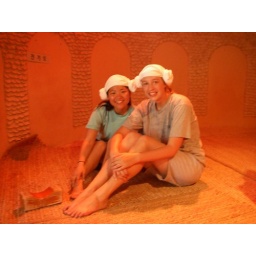
in the Sauna with towel hats